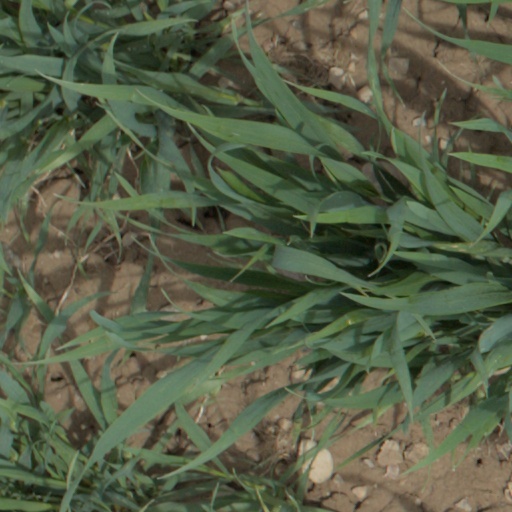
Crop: wheat